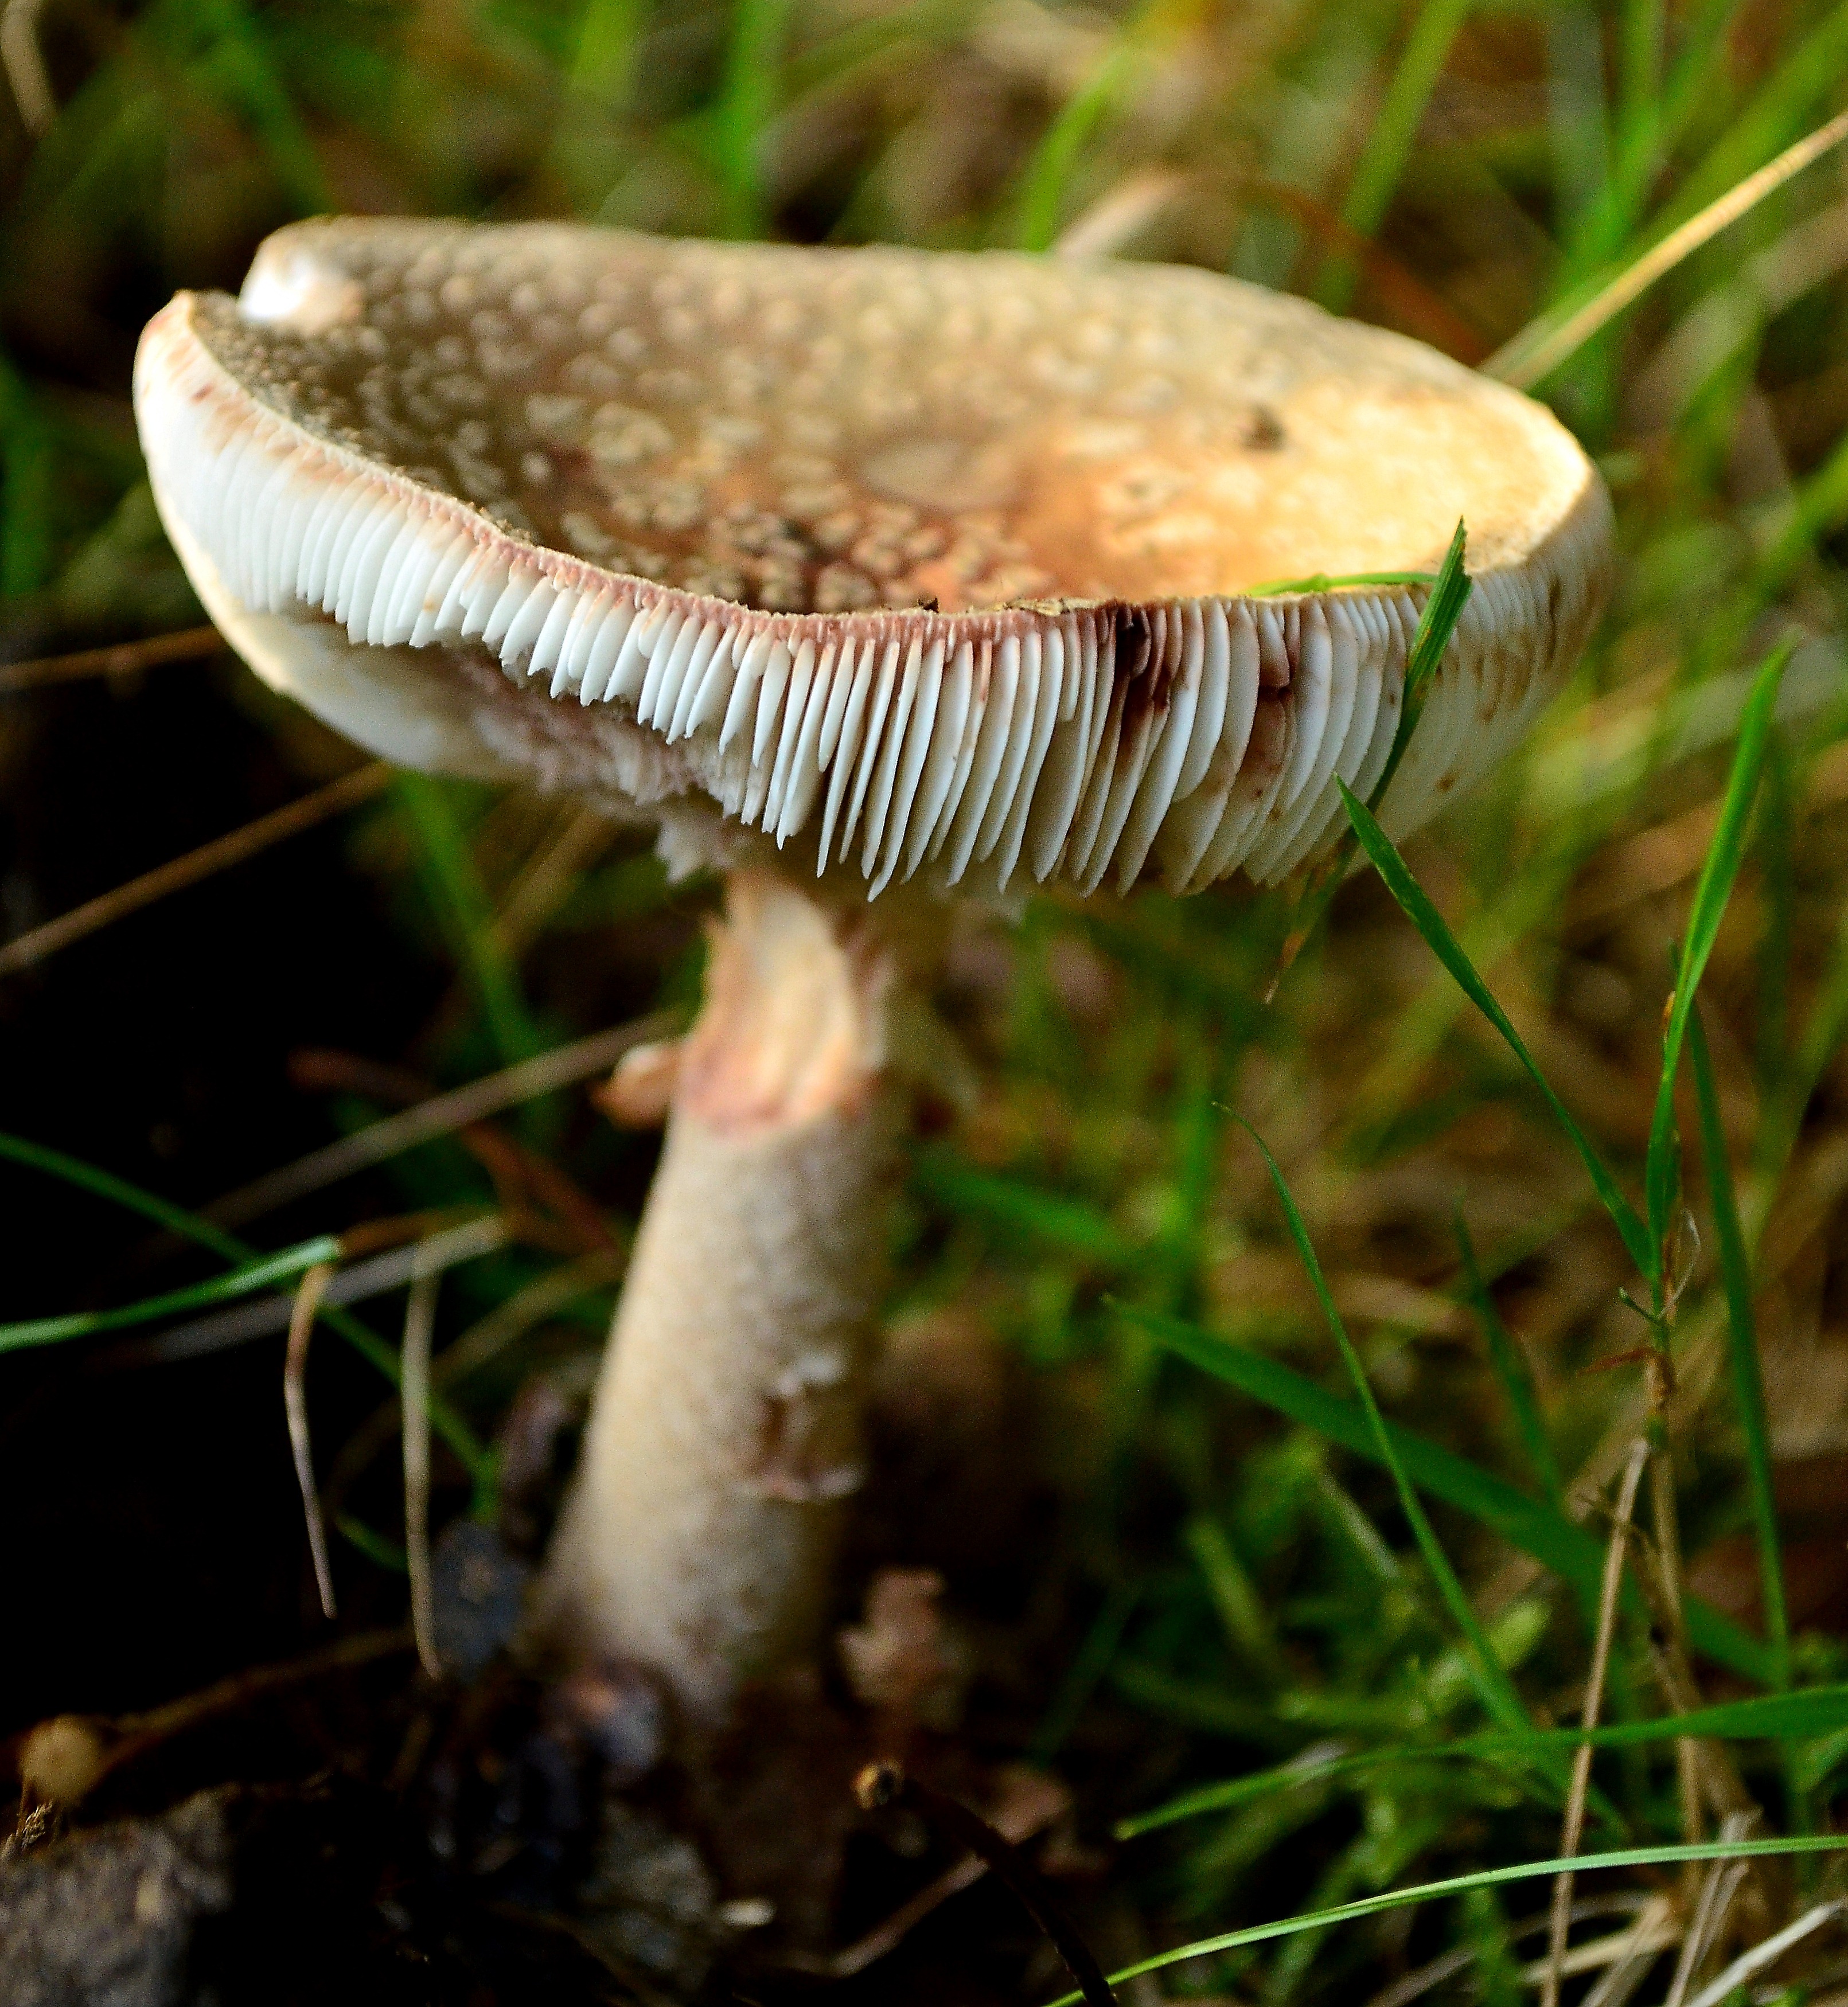
nature, macro, soil, mushroom, fauna, fungus, mushrooms, naturaleza, setas, woodland, agaric, bolete, ggl1, nikond5100, agaricus, macro photography, matsutake, oyster mushroom, edible mushroom, plant stem, medicinal mushroom, agaricaceae, champignon mushroom, penny bun, pleurotus eryngii